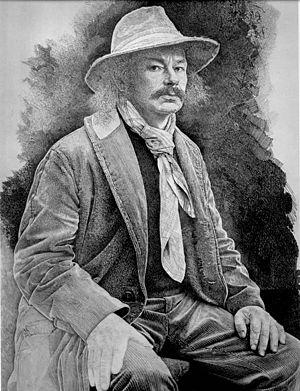
Jean Olivier Hucleux, dit Hucleux, né à Chauny le 11 mars 1923 et mort à Paris le 17 mai 2012, est un peintre et dessinateur français.